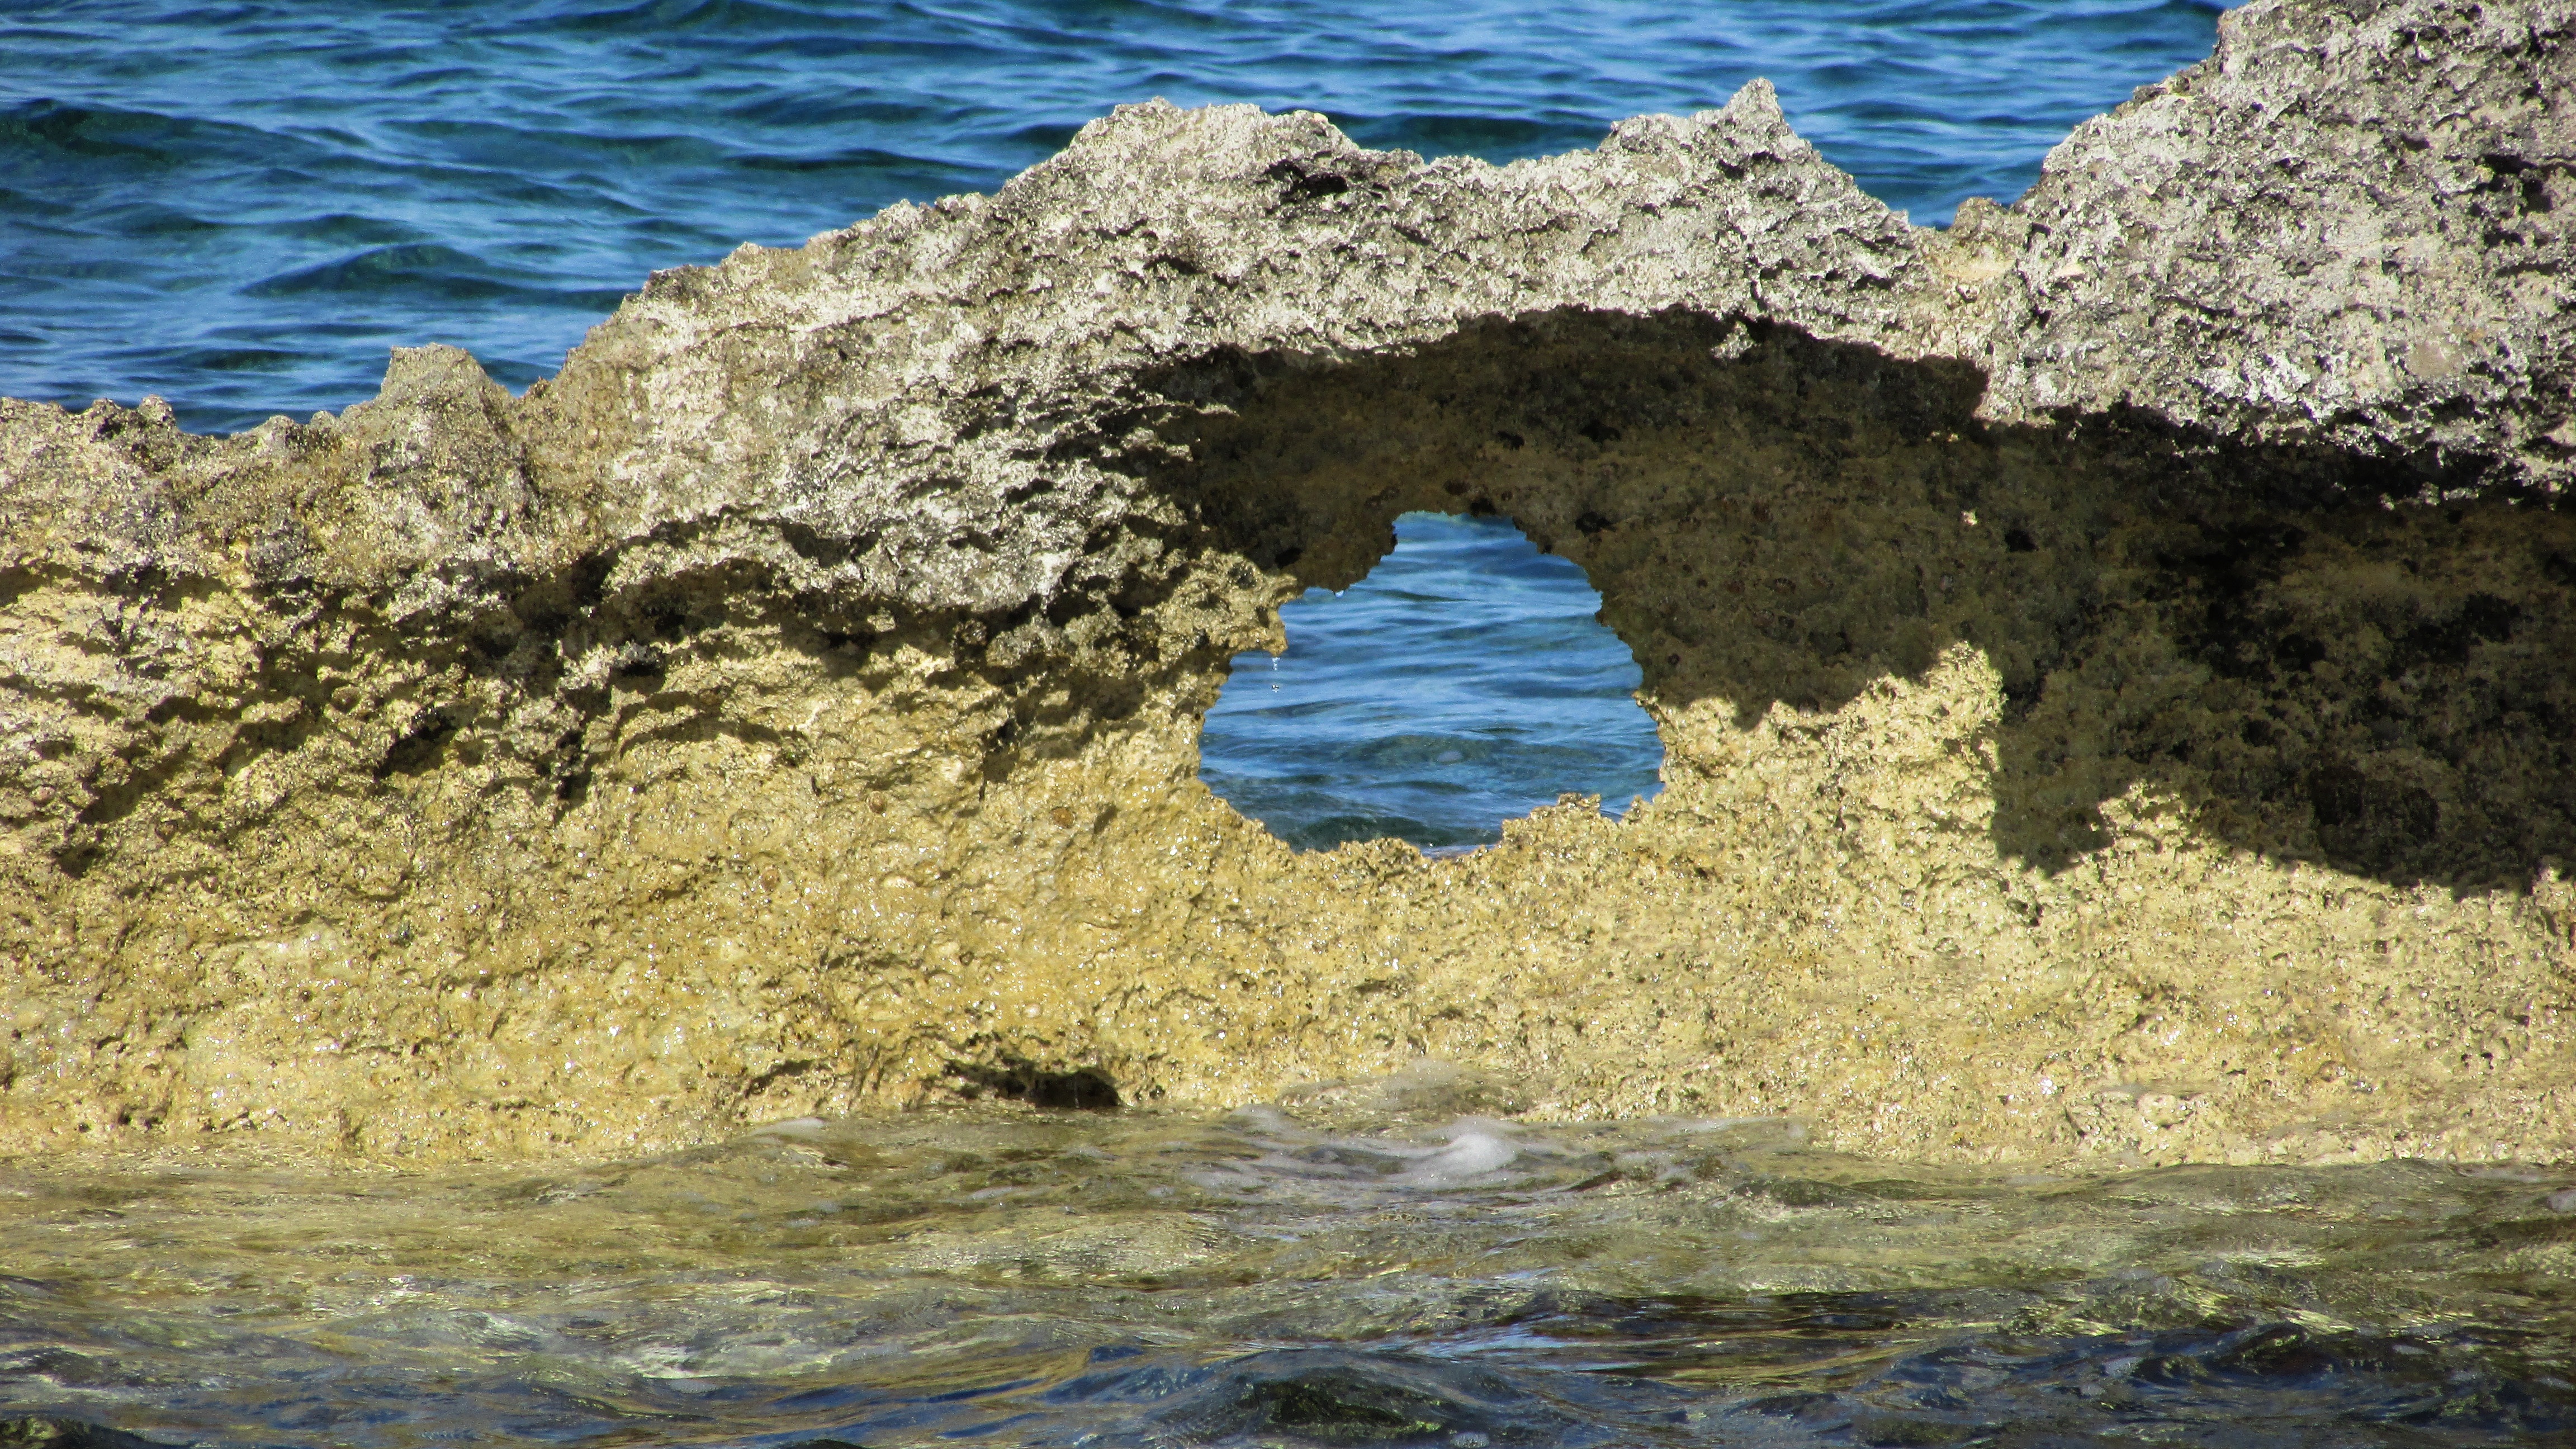
sea, coast, rock, ocean, shore, wave, formation, cliff, cove, bay, terrain, waterway, geology, rocky coast, cyprus, cape, protaras